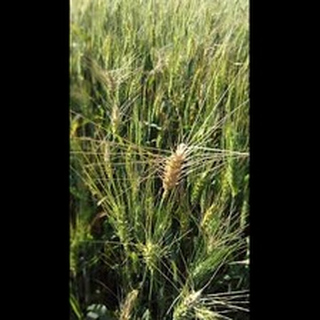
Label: wheat_blast